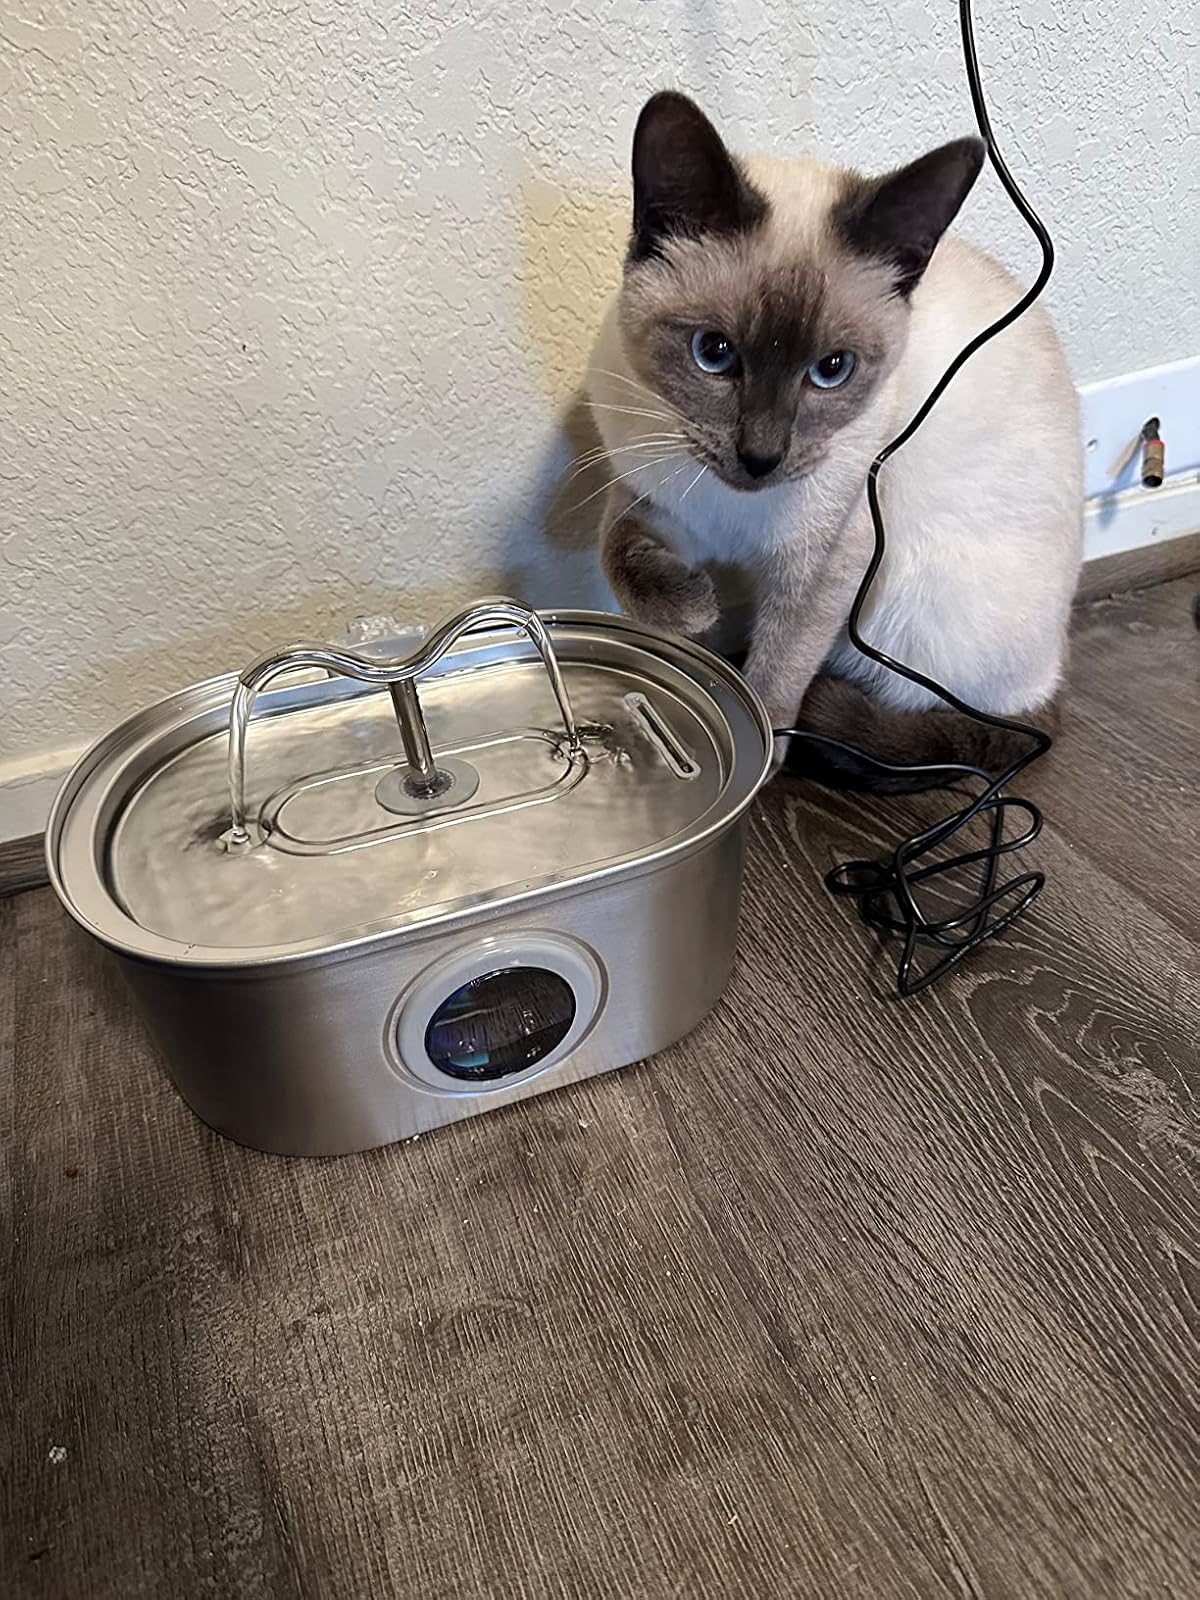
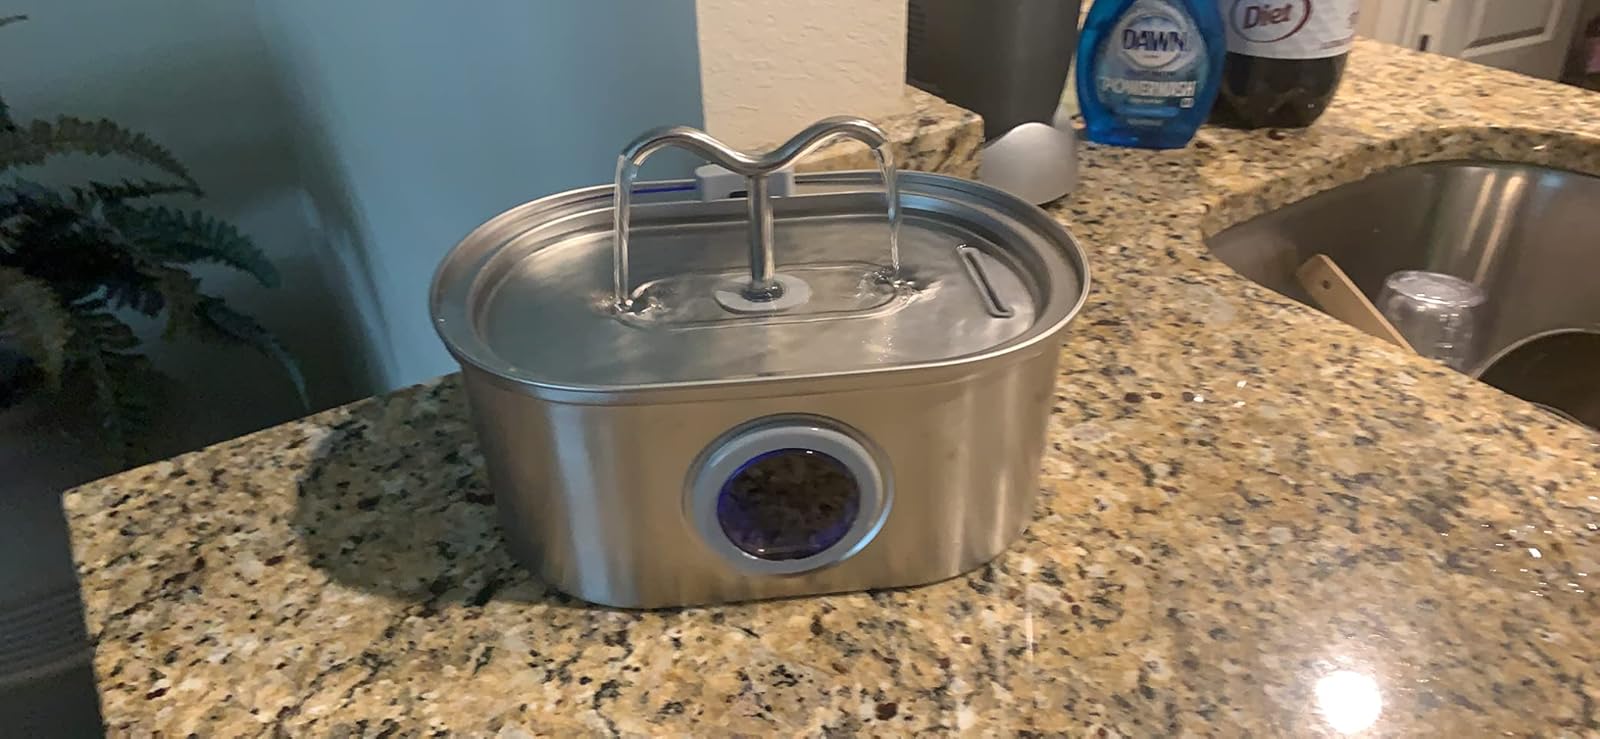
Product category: items_bowl
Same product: yes